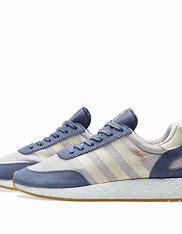
Brand: Adidas
Model: Iniki Runner